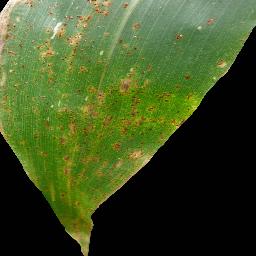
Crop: corn
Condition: (maize)_common_rust